Maluma

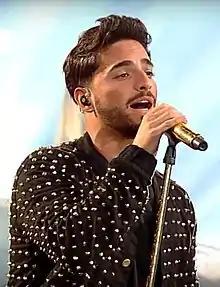
Maluma performing during the Festival de Viña del Mar 2017 in Chile

In early 2015, Maluma released the mixtape "PB.DB The Mixtape", a compilation of various singles. His second album "Pretty Boy, Dirty Boy" was released in late 2015, containing elements of reggaeton, pop and urban music. The singles "Borró Cassette", "El Perdedor" and "Sin Contrato" entered the top 10 on "Billboard" Hot Latin Songs.